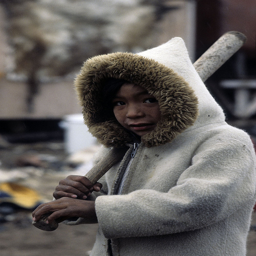
A young child holding a baseball bat while wearing a thick jacket.
The boy with the heavy coat is getting ready to play baseball.
a close up of a person wearing a coat and holding a a baseball bat
A young boy is bundled up holding a bat.
A young child in a hooded winter jacket holding a baseball bat.